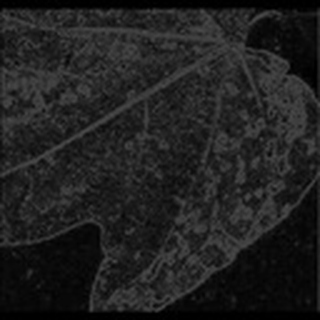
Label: cotton_bacterial_blight